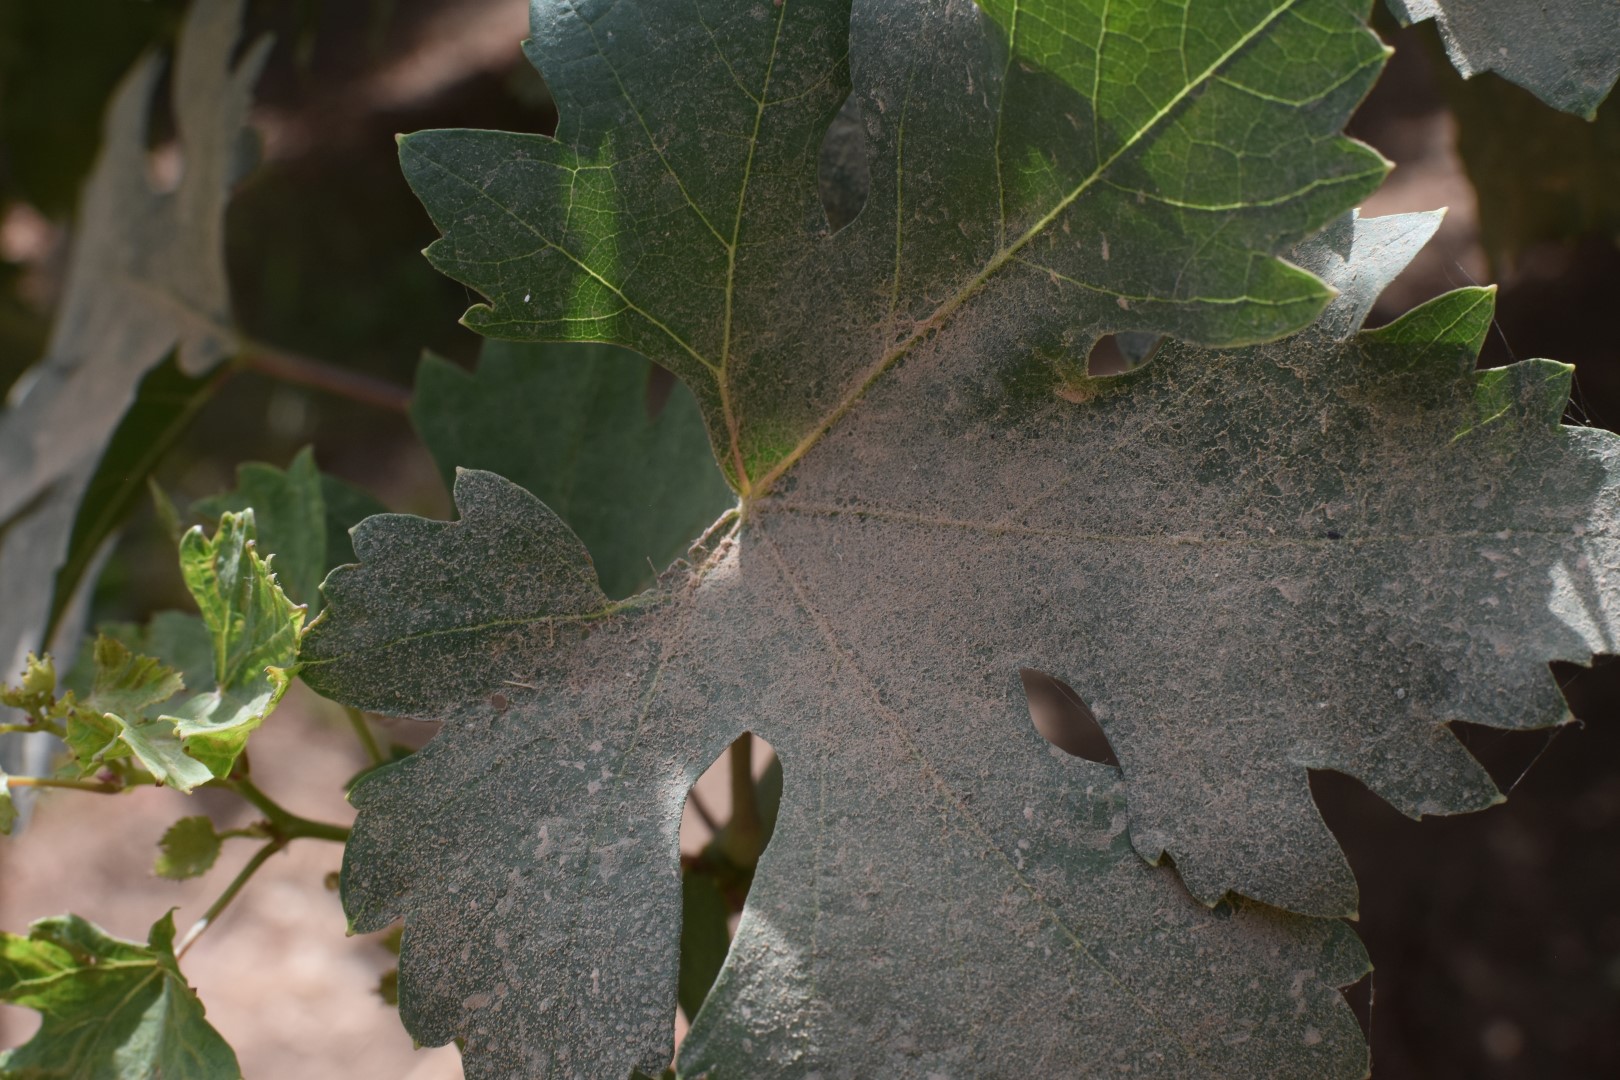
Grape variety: Riasi